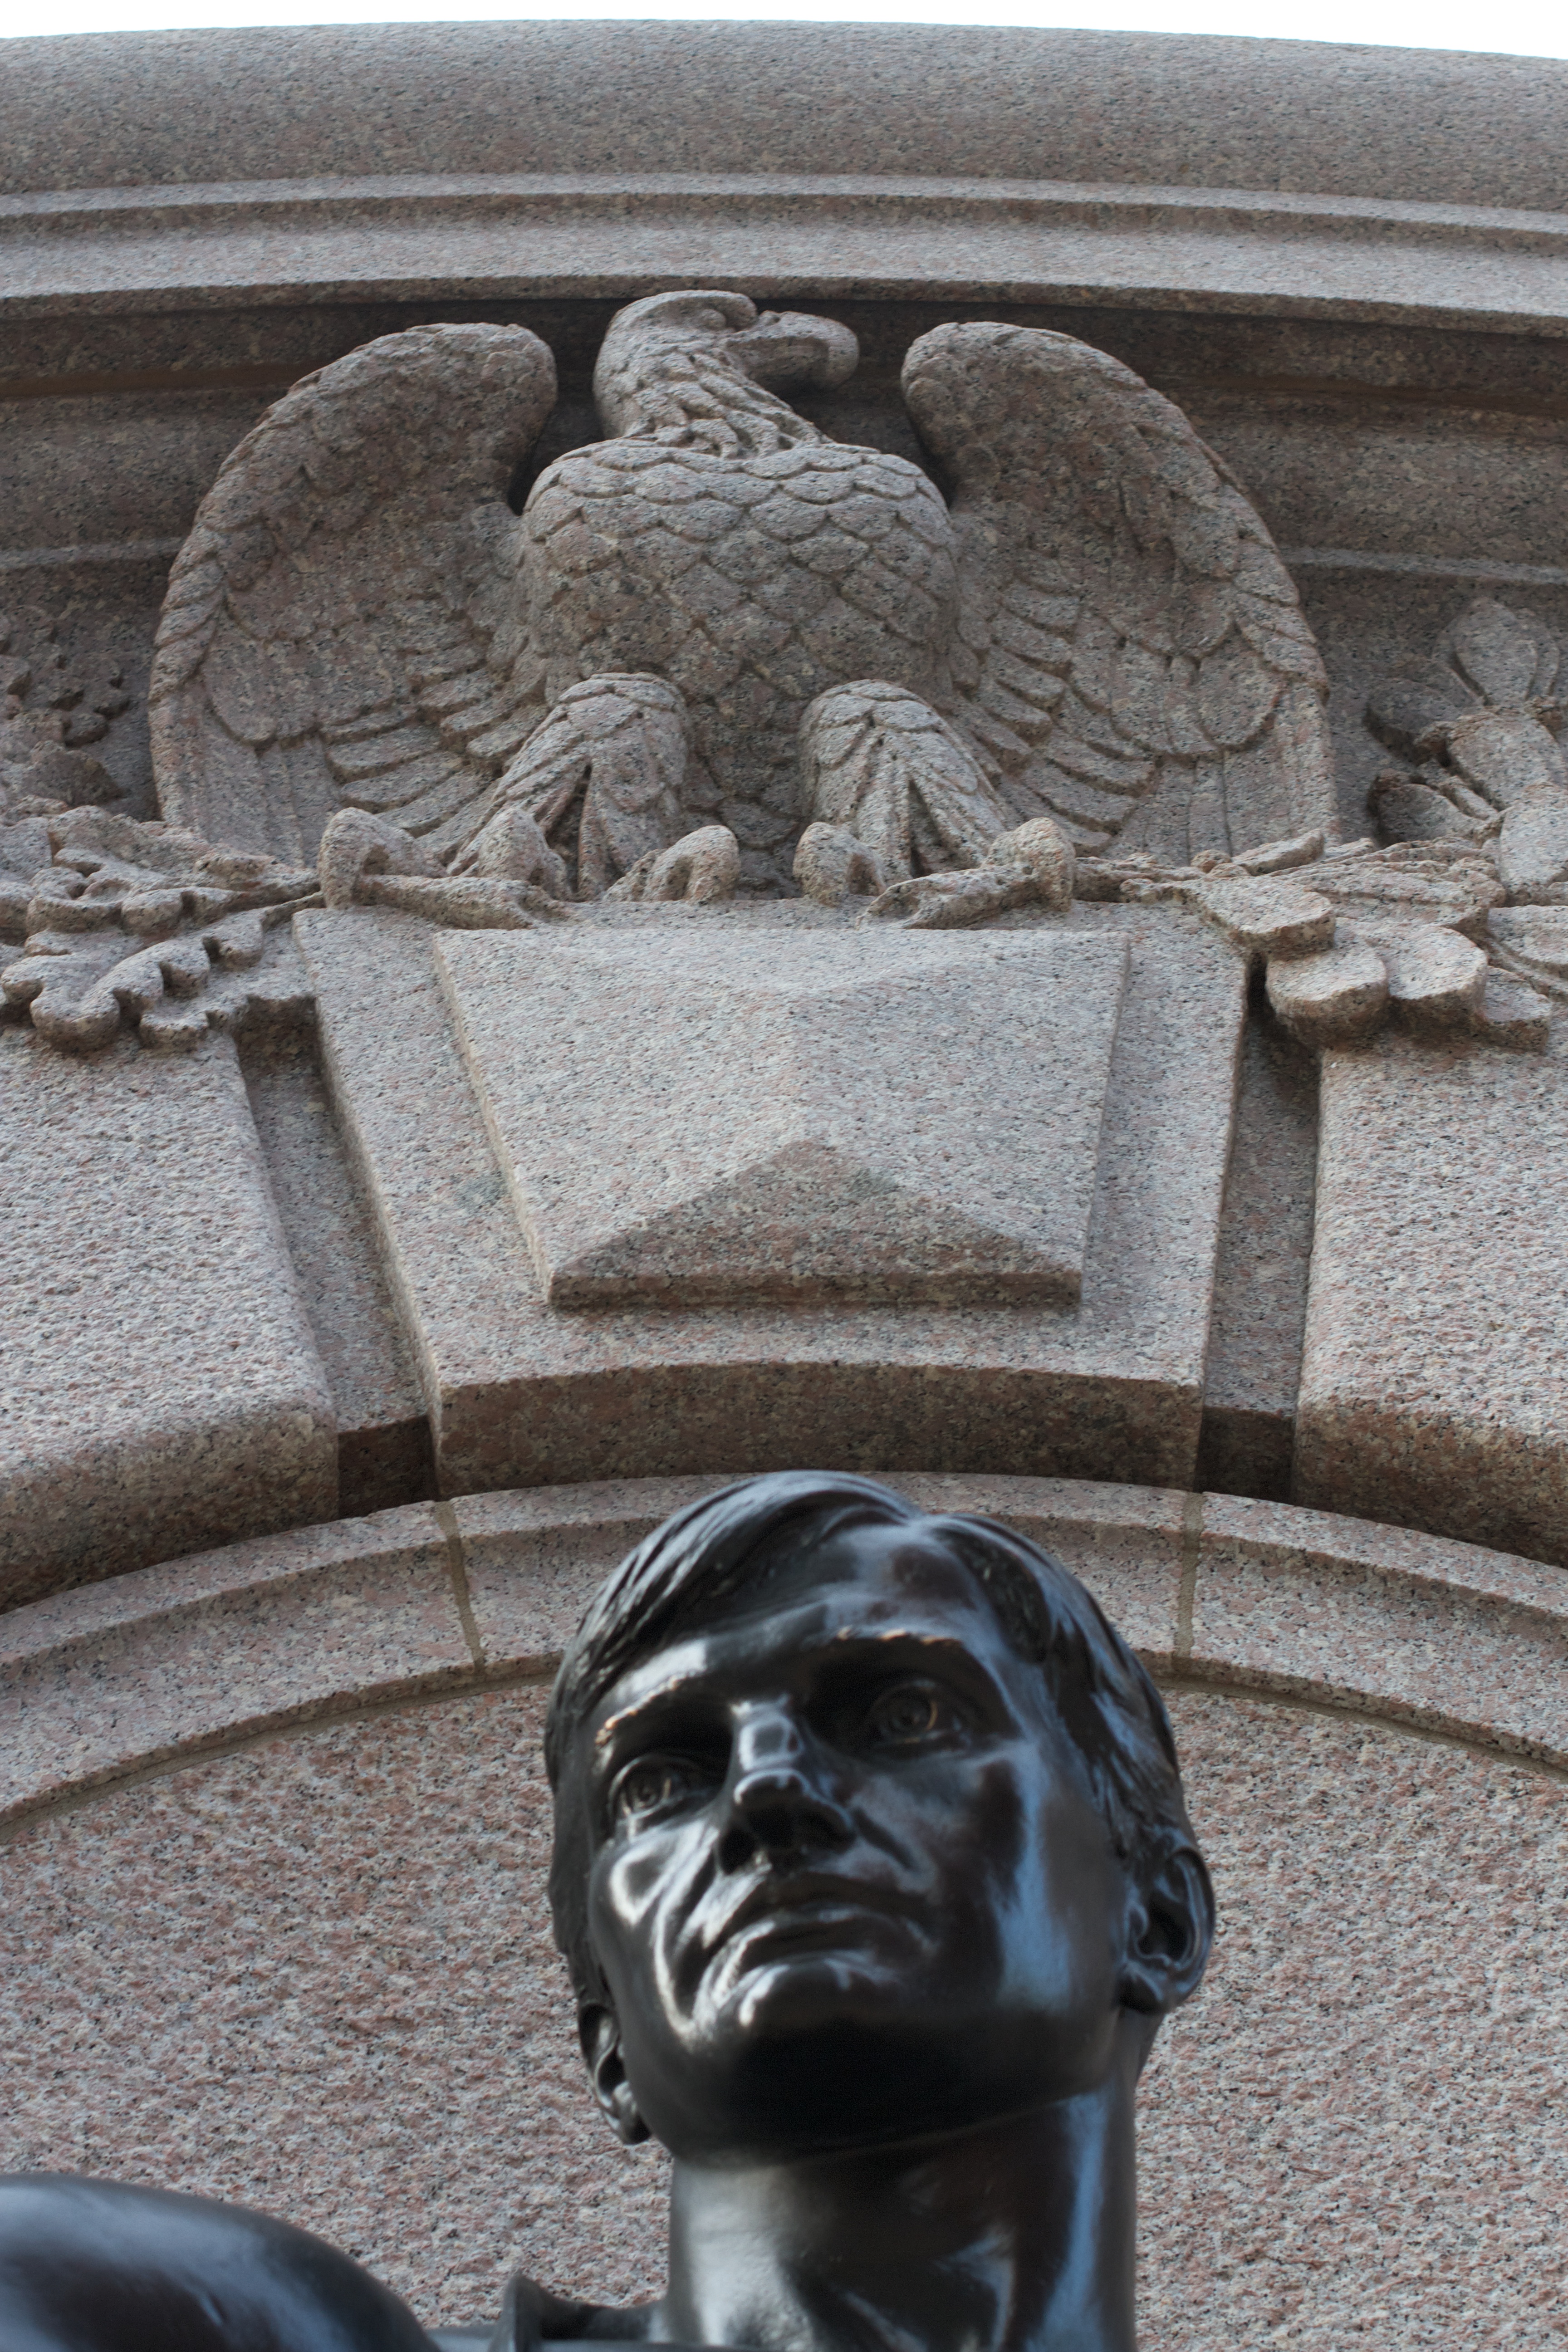
monument, statue, gargoyle, sculpture, art, temple, carving, stone carving, ancient history